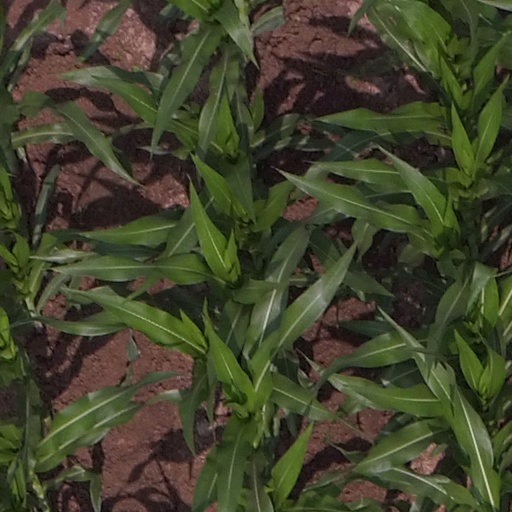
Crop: maize; corn